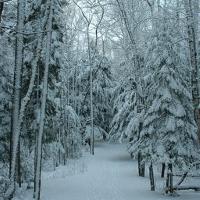
Weather: cloudy or overcast